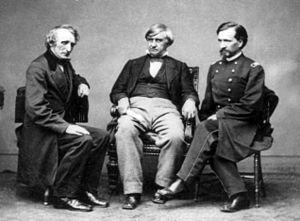
John Armor Bingham était un représentant républicain américain de l'État de l'Ohio, un juge-avocat général adjoint dans le procès des assassins d'Abraham Lincoln, et un procureur dans le procès de destitution du président américain Andrew Johnson. Il a également été le principal rédacteur du quatorzième amendement de la Constitution des États-Unis.